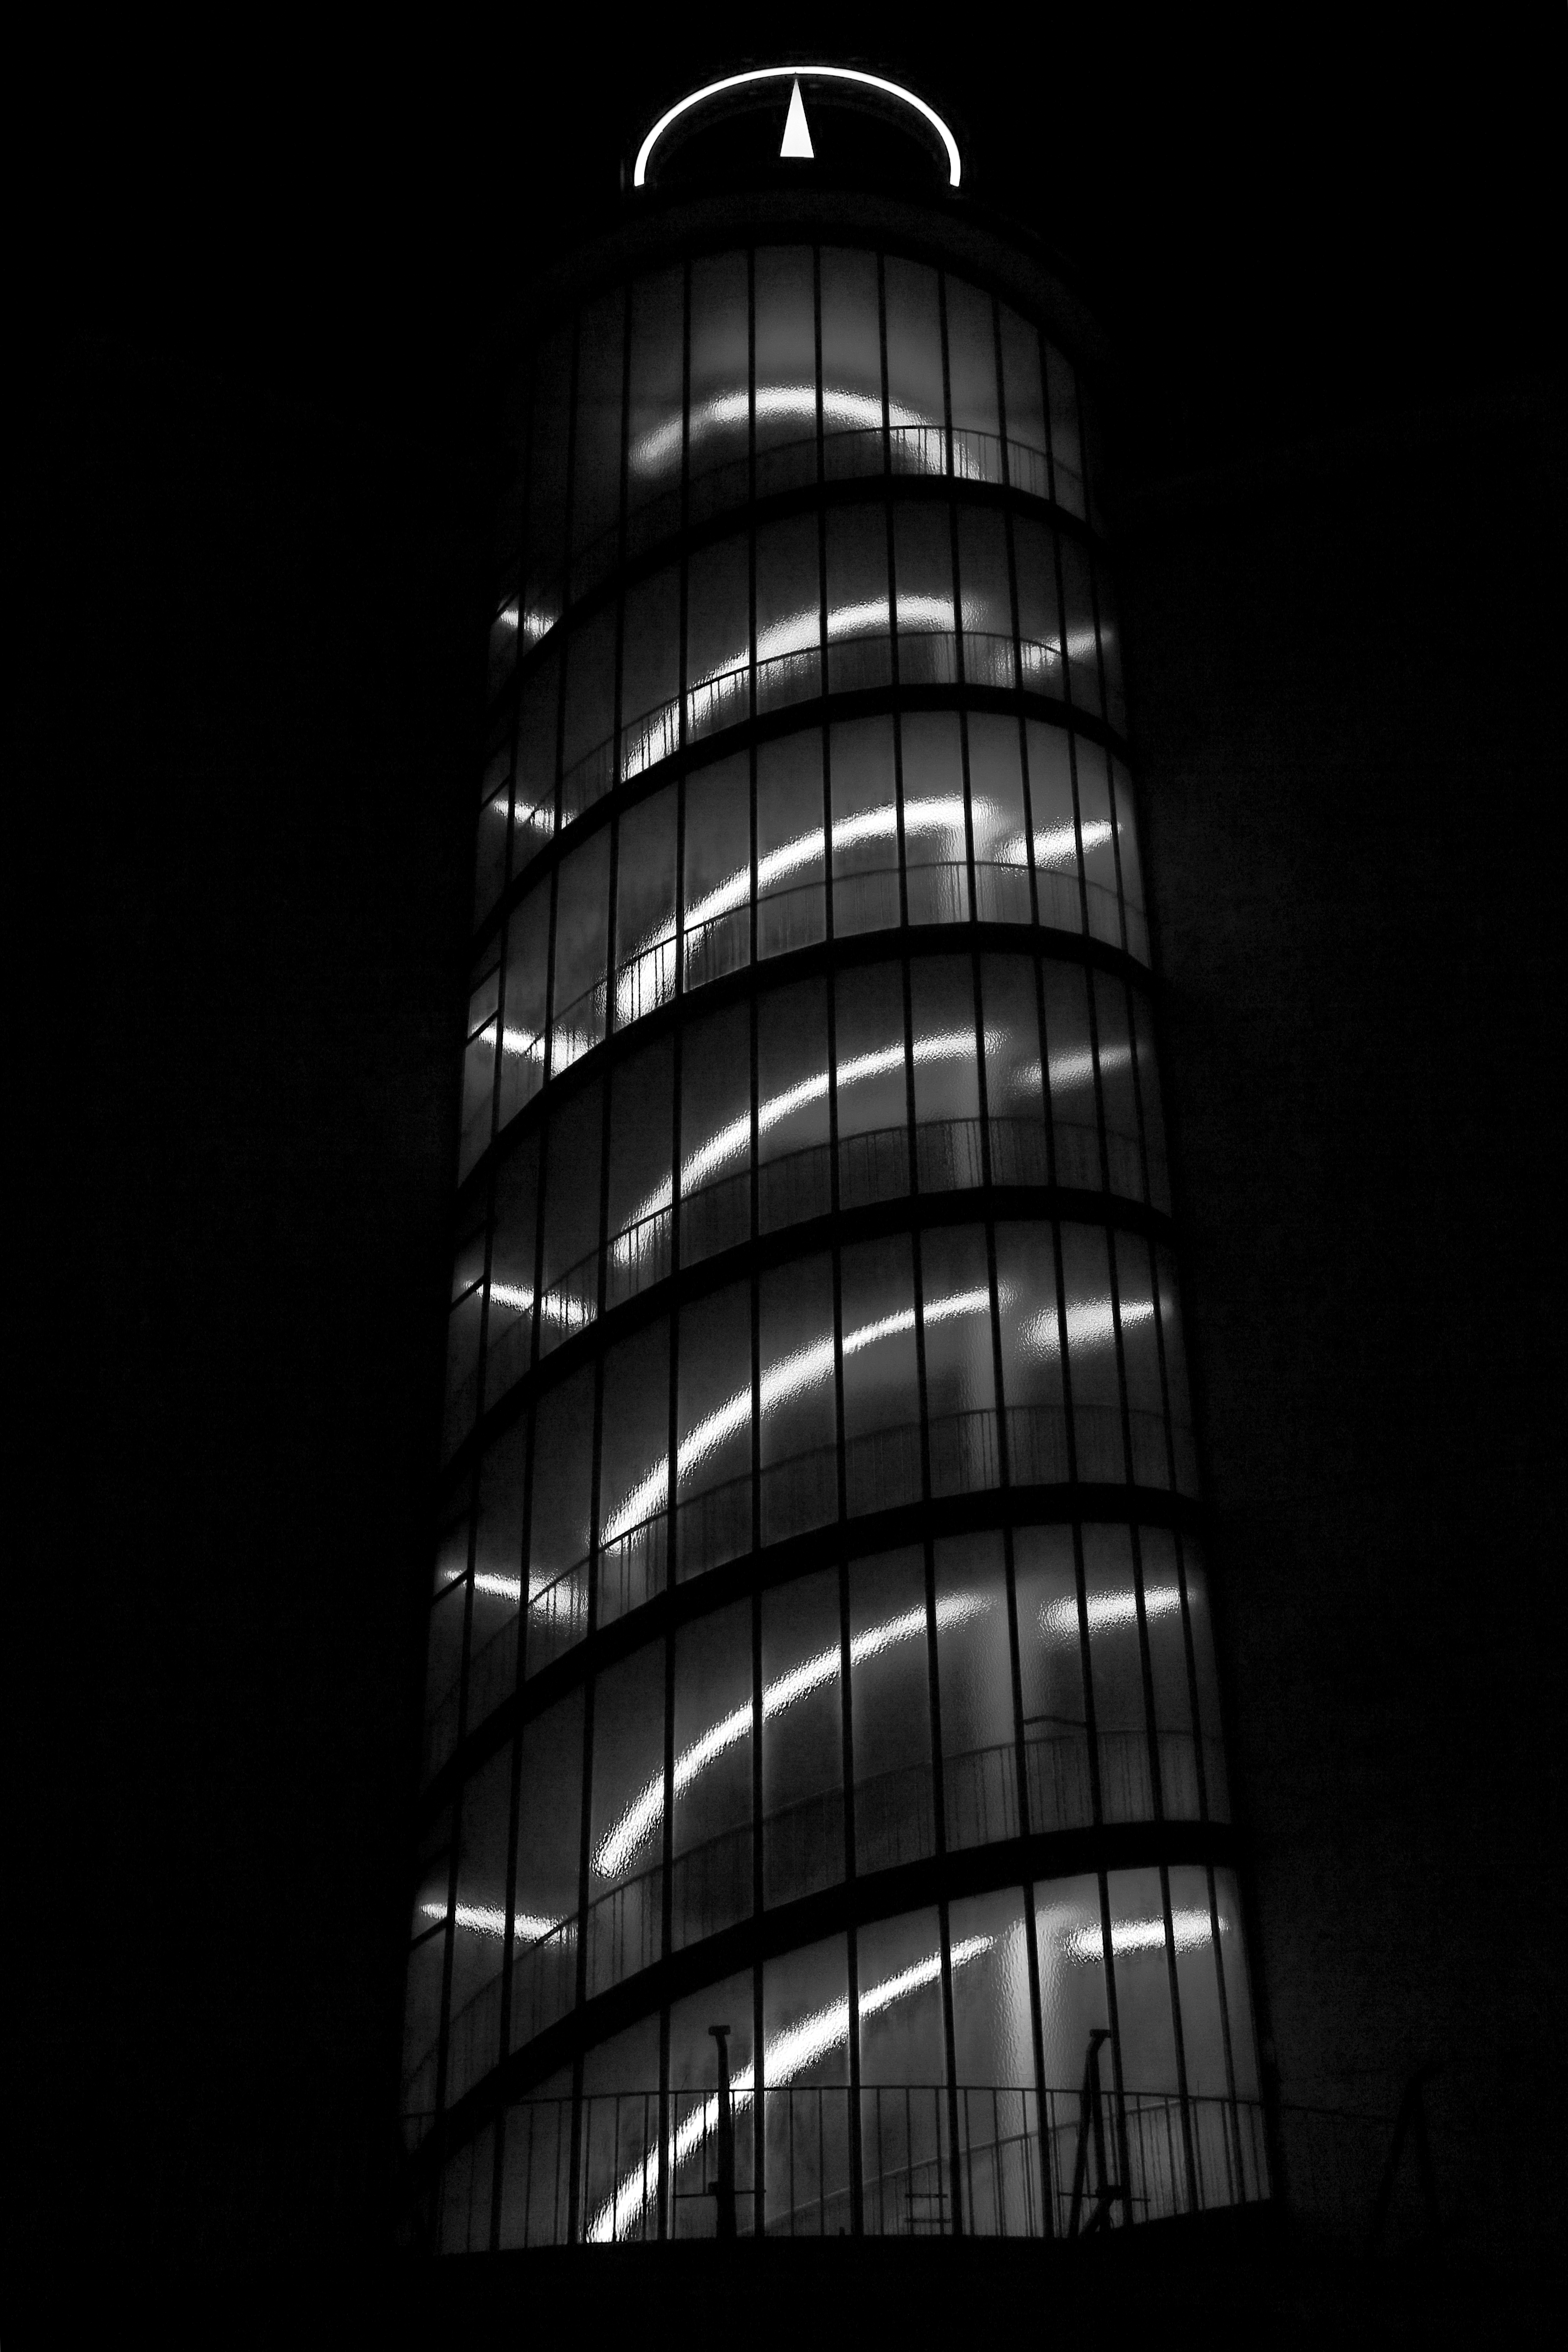
light, black and white, architecture, night, window, building, skyscraper, dark, europe, line, reflection, tower, darkness, black, monochrome, tower block, illuminated, bw, blackandwhite, blackwhite, windows, symmetry, europa, germany, deutschland, alemania, allemagne, licht, fenster, sw, schwarzweiss, deutsch, schwarzweis, german, shape, illumination, frankfurtmain, frankfurtammain, frankfurtam, frankfurtamain, francfort, germania, hesse, hassia, hessen, einfarbig, architektur, dunkel, frankfurt, dunkelheit, geb ude, erleuchtet, monochrome photography